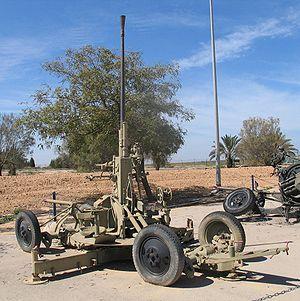
L'armée égyptienne est l'ensemble des forces militaires terrestres de l'Égypte, l'une des quatre branches des Forces armées égyptiennes.
L'Armée populaire lao est le nom officiel des forces armées du Laos. Elle consiste en une armée de terre, une armée de l'air et une marine. Le commandant en chef en est le président Choummaly Sayasone depuis 2006. Ses quartiers-généraux sont situés à Vientiane.